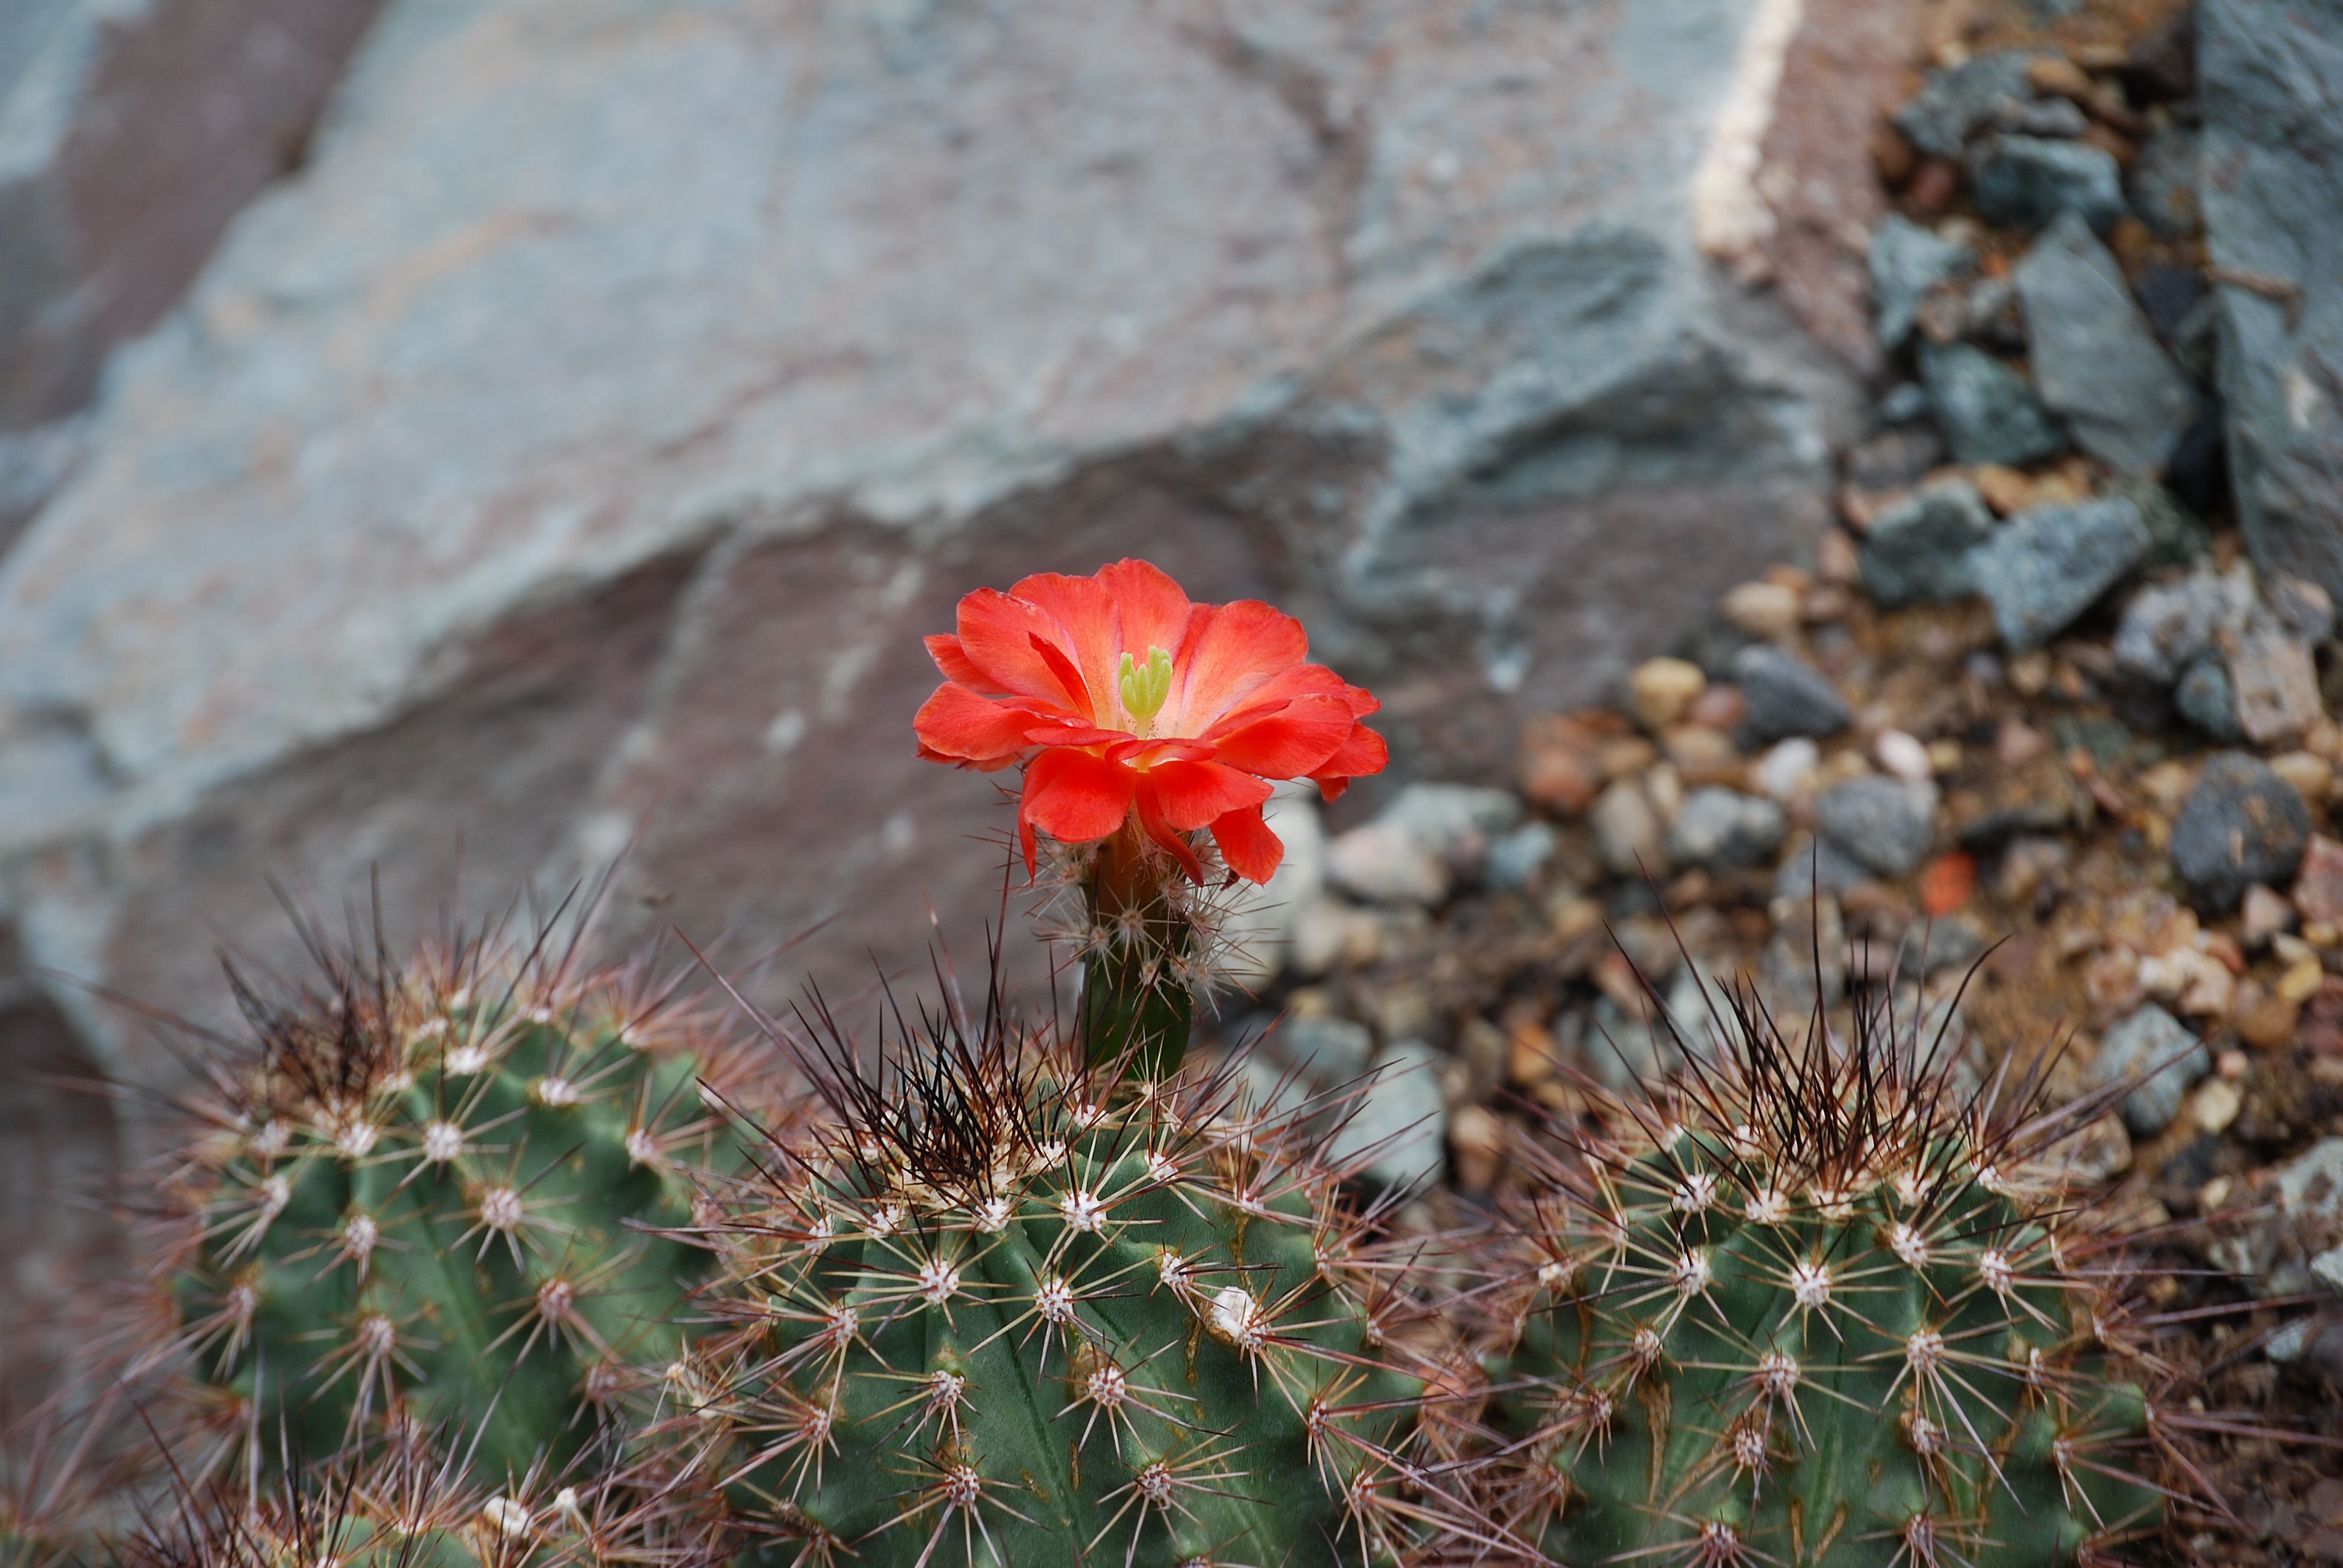
spiky, cactus, plant, flower, botany, flora, fauna, cactaceae, thorns, flowering plant, desert flower, plant stem, land plant, thorns spines and prickles, hedgehog cactus